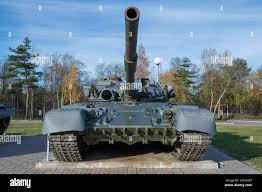
Label: Tank